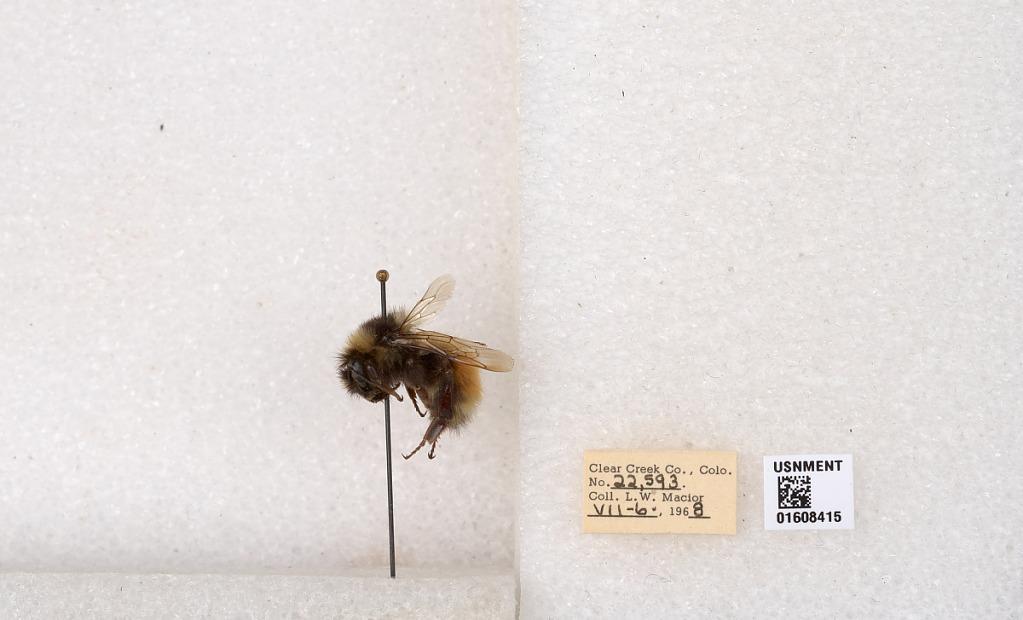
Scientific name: Bombus (Pyrobombus) sylvicola Kirby
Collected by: L. Macior
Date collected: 1968-7-6
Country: United States
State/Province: Colorado
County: Clear Creek
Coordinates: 39.6891, -105.644